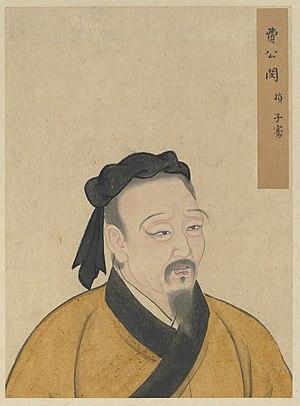
Min Sun, né en 536 av. J-C. et mort en 487 av. J.-C., est un philosophe chinois. Il est également connu sous son prénom de courtoisie, Ziqian.
Les Dix sages de l'école confucéenne, aussi connus comme les « dix sages des quatre domaines », se réfèrent aux dix disciples les plus accomplis de Confucius.